History of Carthage

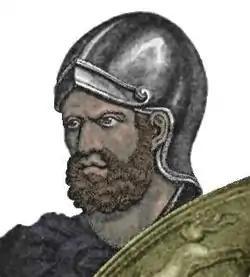
Hannibal Barca, recent engraving of Capua bust at Museo Archeologico Nazionale Napoli

Dionysius initiated hostilities again in 368 BC, and after initial successes besieged Lilybaeum, but the defeat of his fleet at Drepanum led to a stalemate and the war ended with his death in 367 BC. Carthaginian holdings west of the Halycas river remained secure.